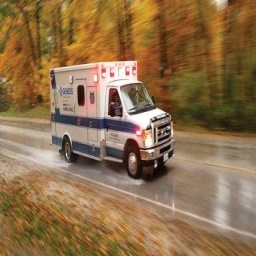
Label: ambulance